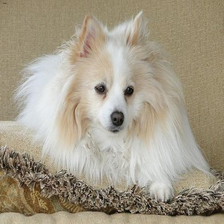
Species: dog
Breed: pomeranian